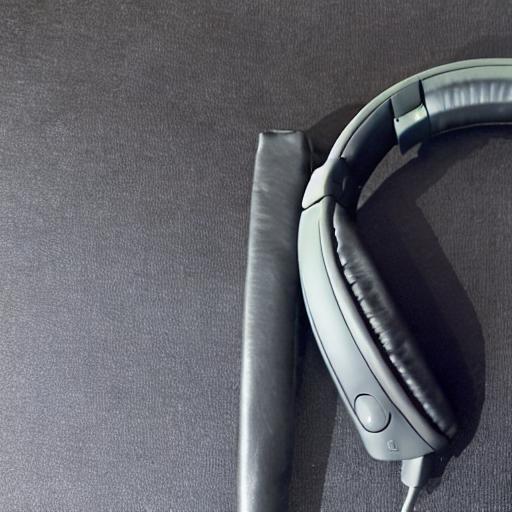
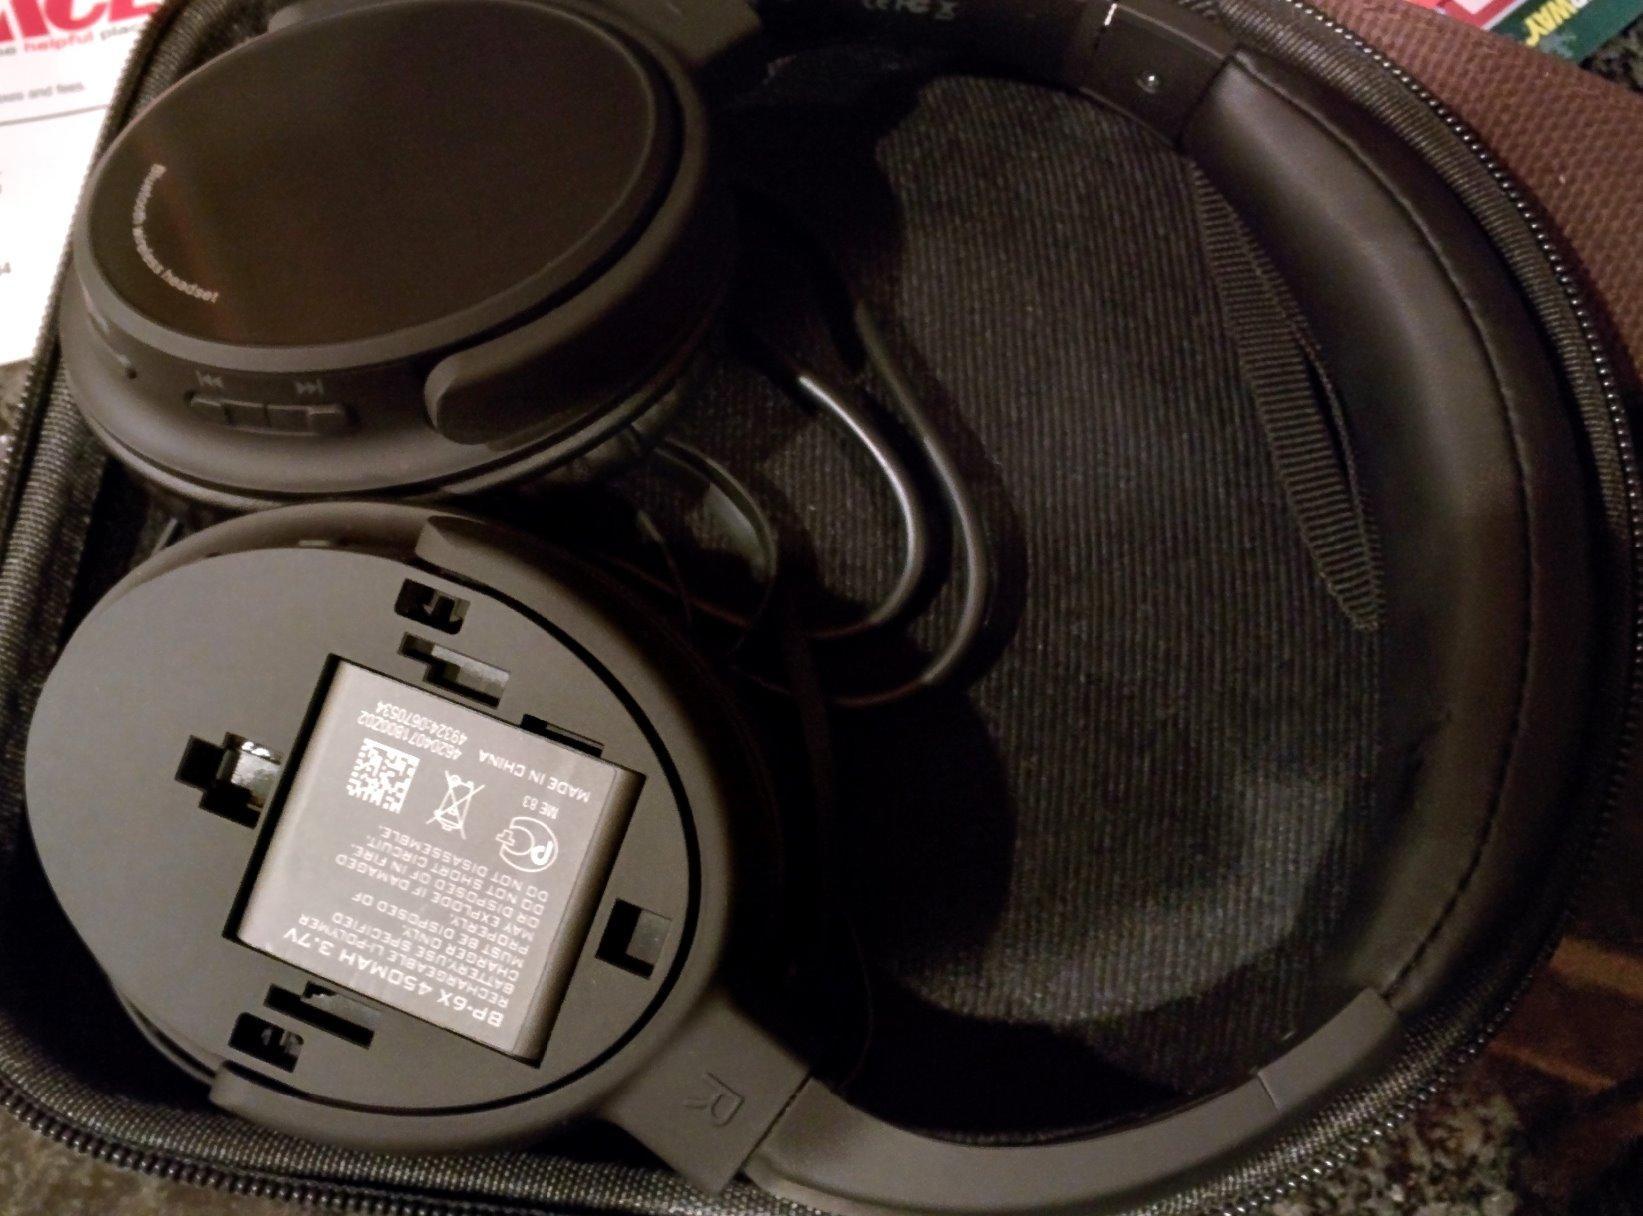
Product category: headphones
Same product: no